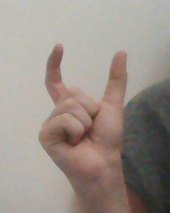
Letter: nun